Debra Winger

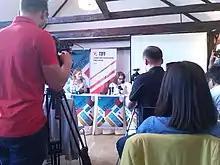
Winger (right) at Transilvania International Film Festival 2014

Winger's first acting role was as "Debbie" in the 1976 sexploitation film "Slumber Party '57". Her next role was as Diana Prince's younger sister Drusilla (Wonder Girl) in three episodes of ABC's TV series "Wonder Woman". The producers wanted her to appear more often, but she refused, fearing that the role would hurt her fledgling career. This was followed by a guest role in season 4 of the TV drama "Police Woman" in 1978. Winger played a supporting role in Willard Huyck's 1979 comic coming-of-age film "French Postcards".